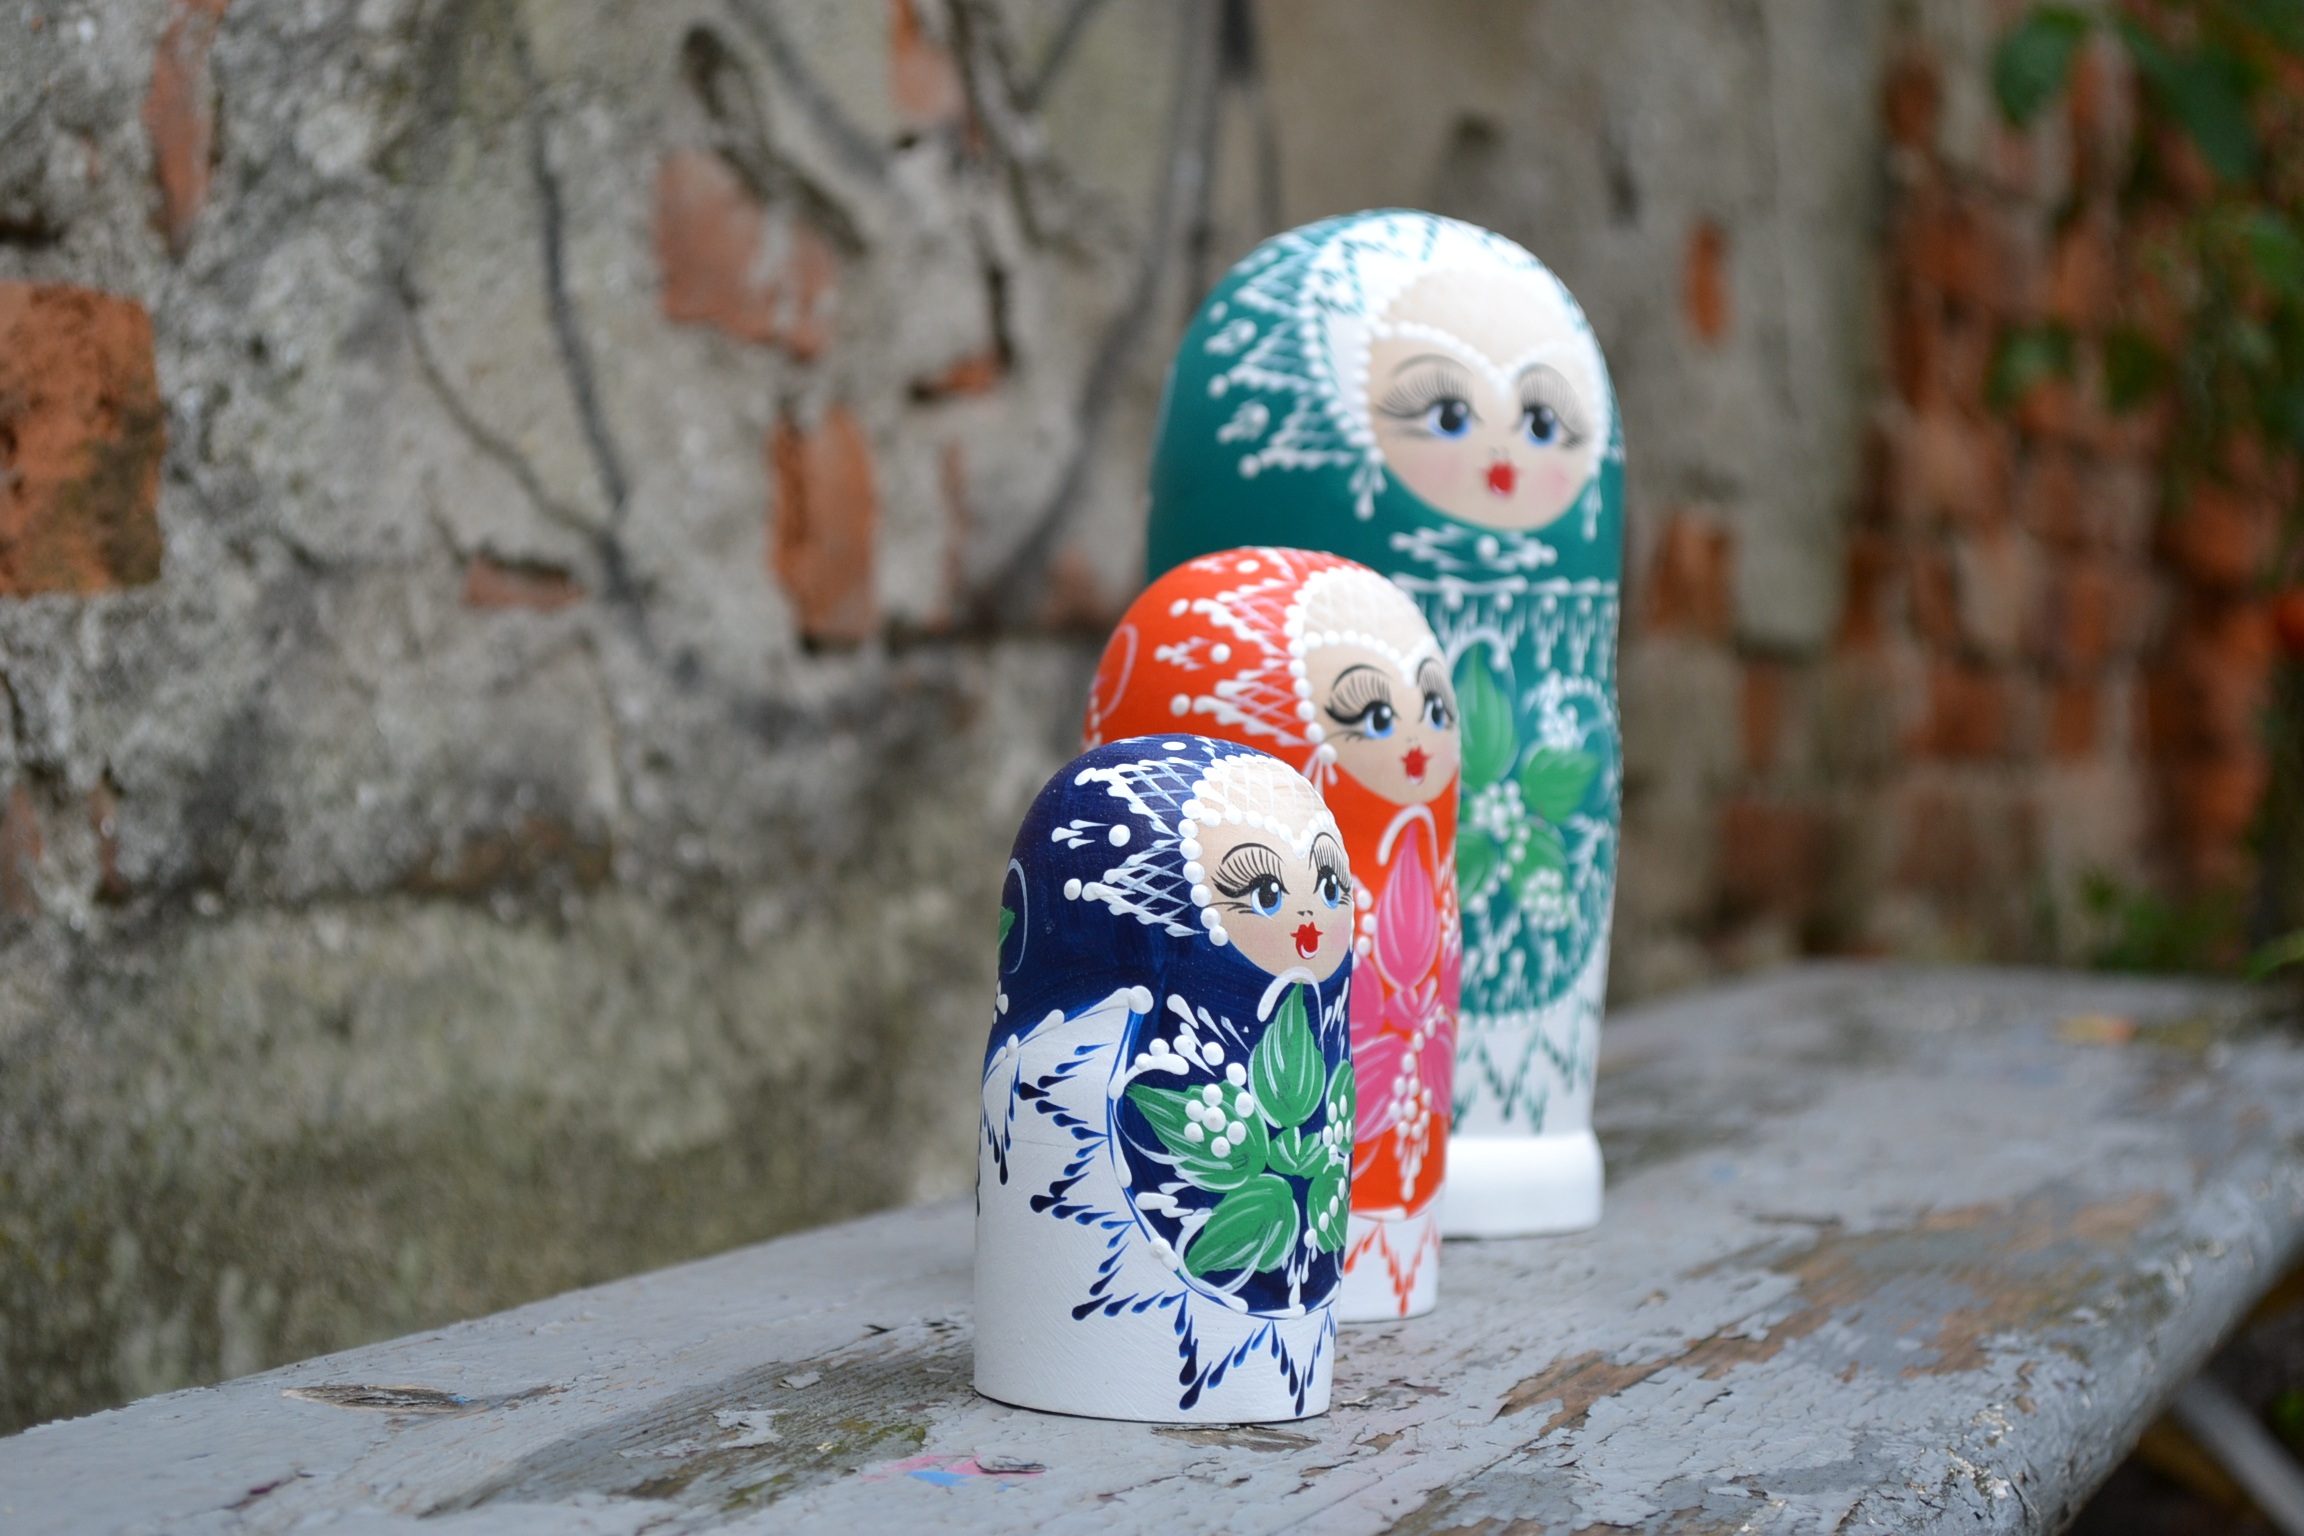
wood, retro, spring, collection, symbol, color, blue, toy, doll, art, snowman, culture, russian, souvenir, figurines, traditional, matrioska, babushka, matroshka